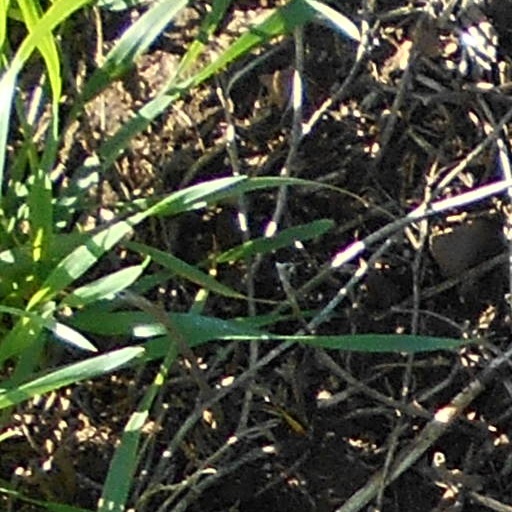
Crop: wheat